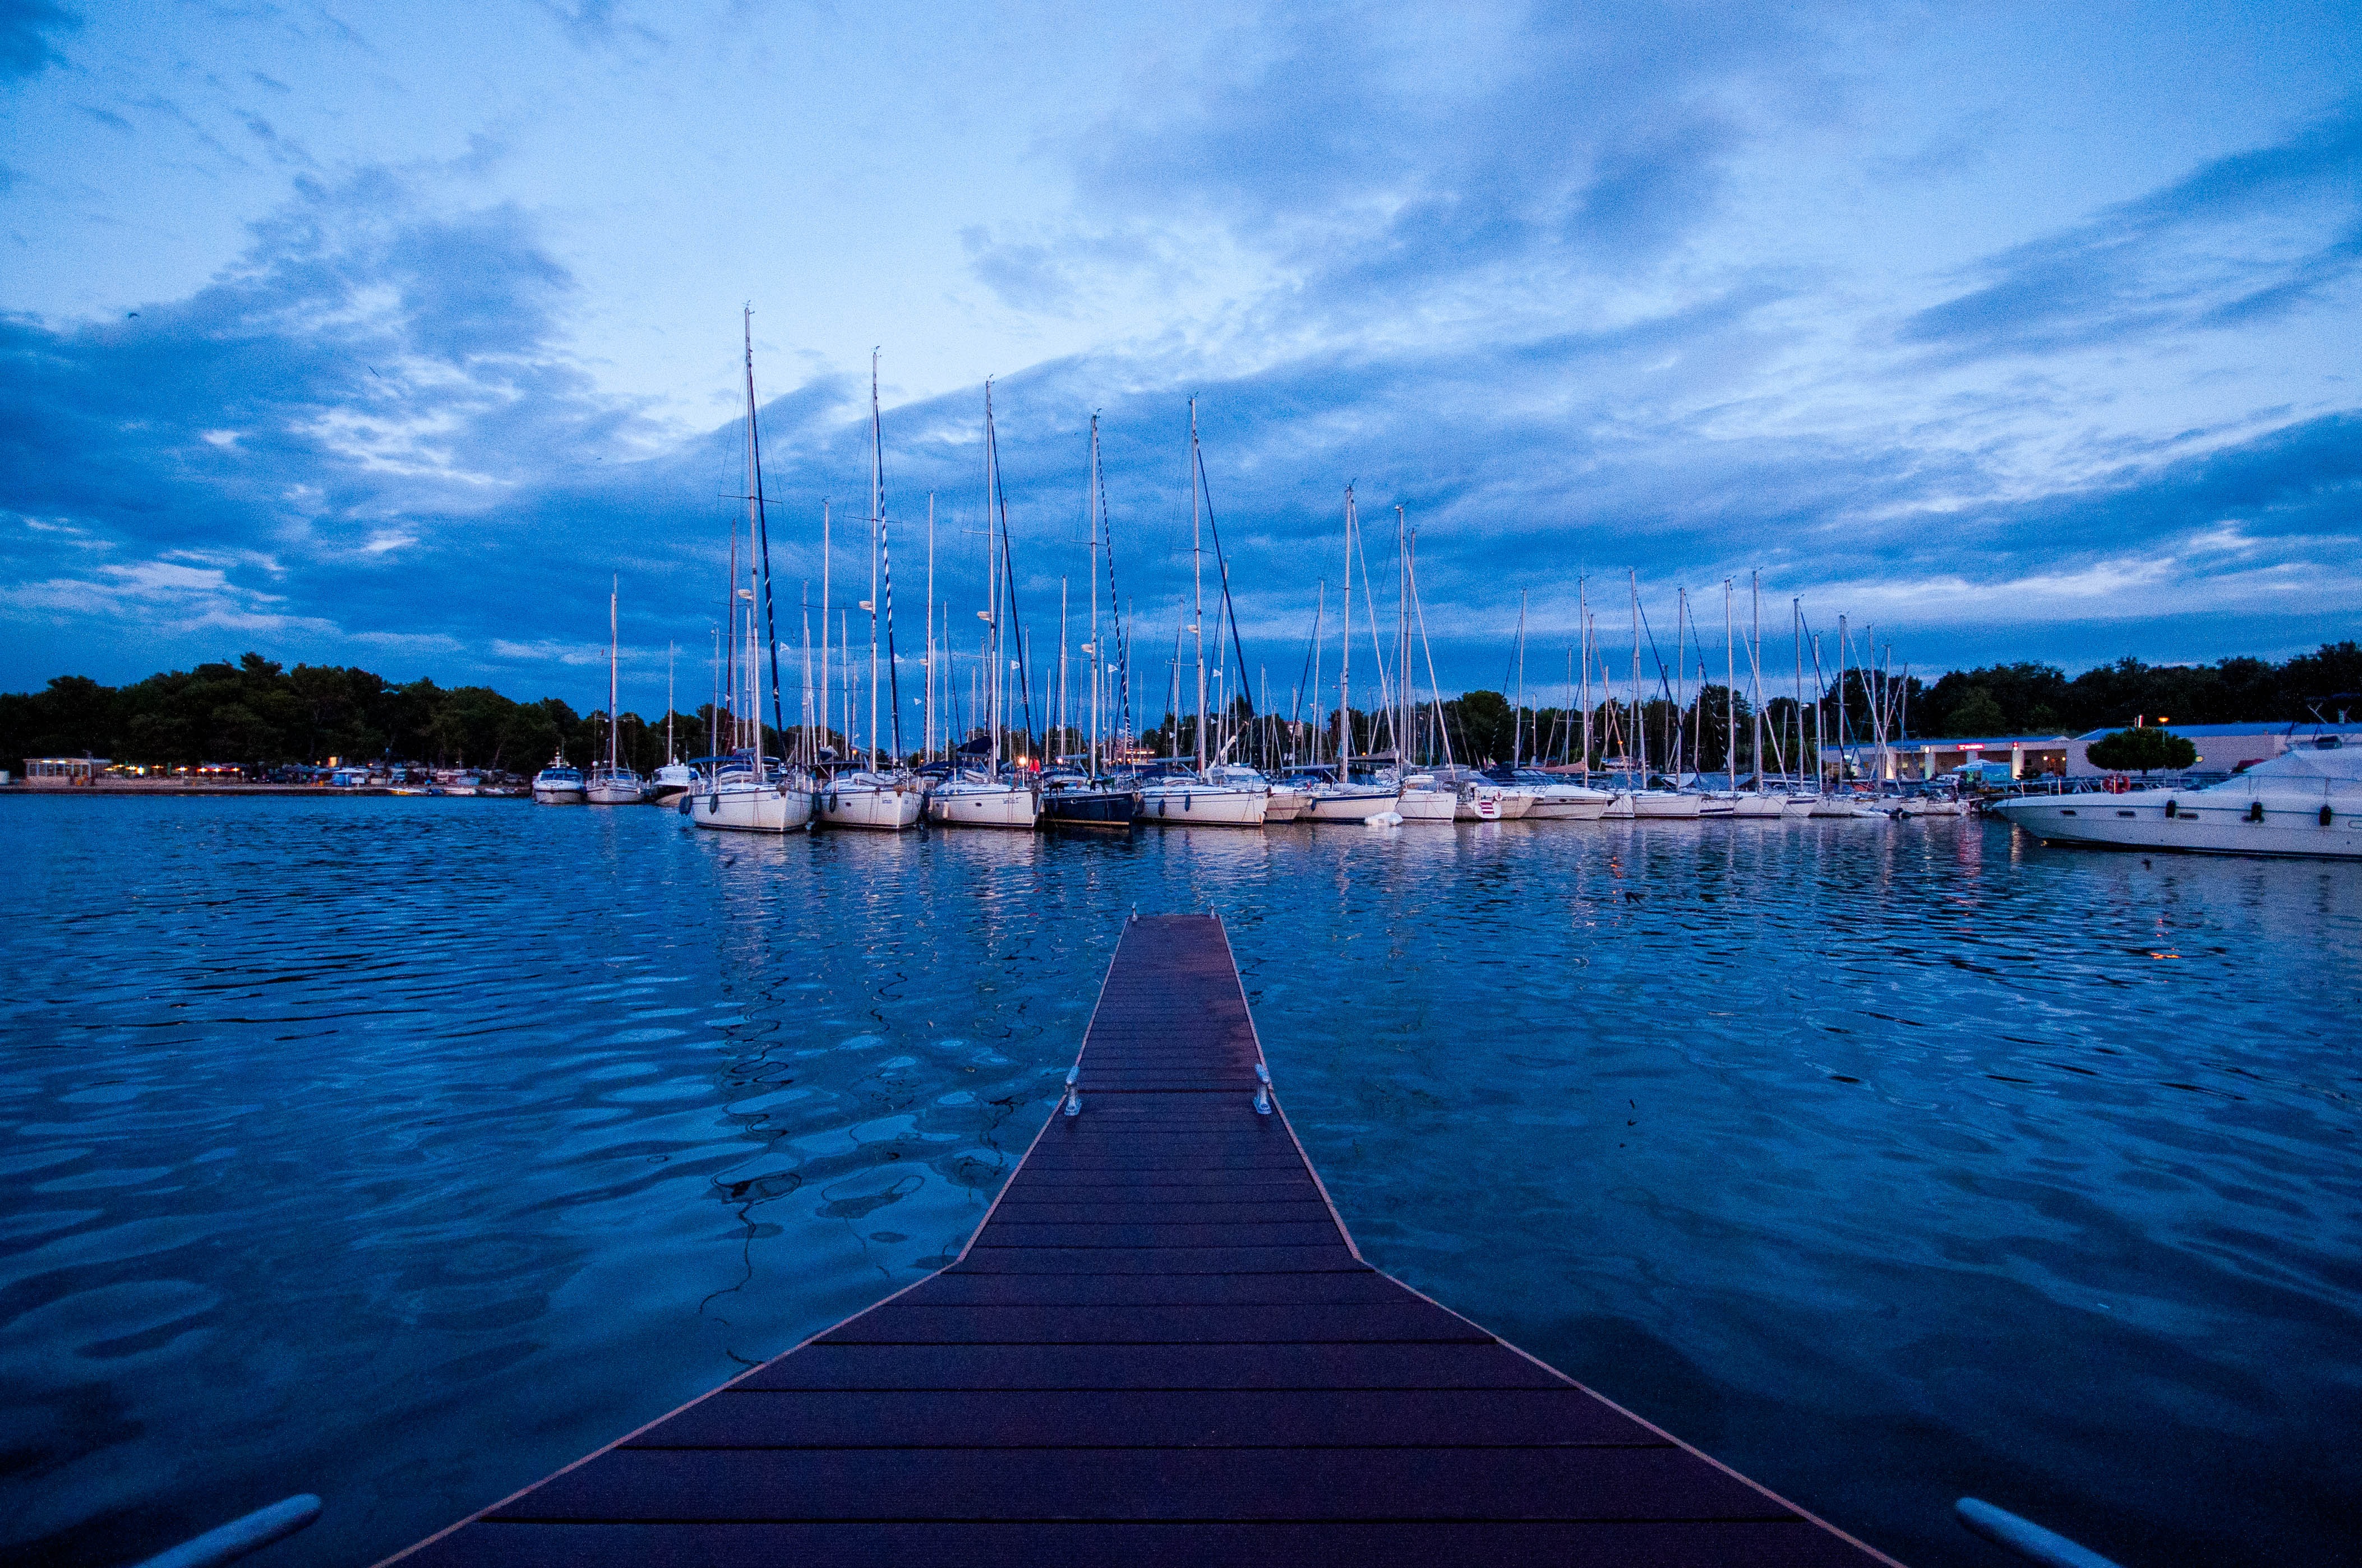
sea, water, horizon, dock, sunset, boat, lake, dusk, tranquility, evening, reflection, vehicle, bay, harbor, marina, boats, quiet, sailboats, porto